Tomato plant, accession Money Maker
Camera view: bottom (45 deg); turntable rotation: 180 degrees
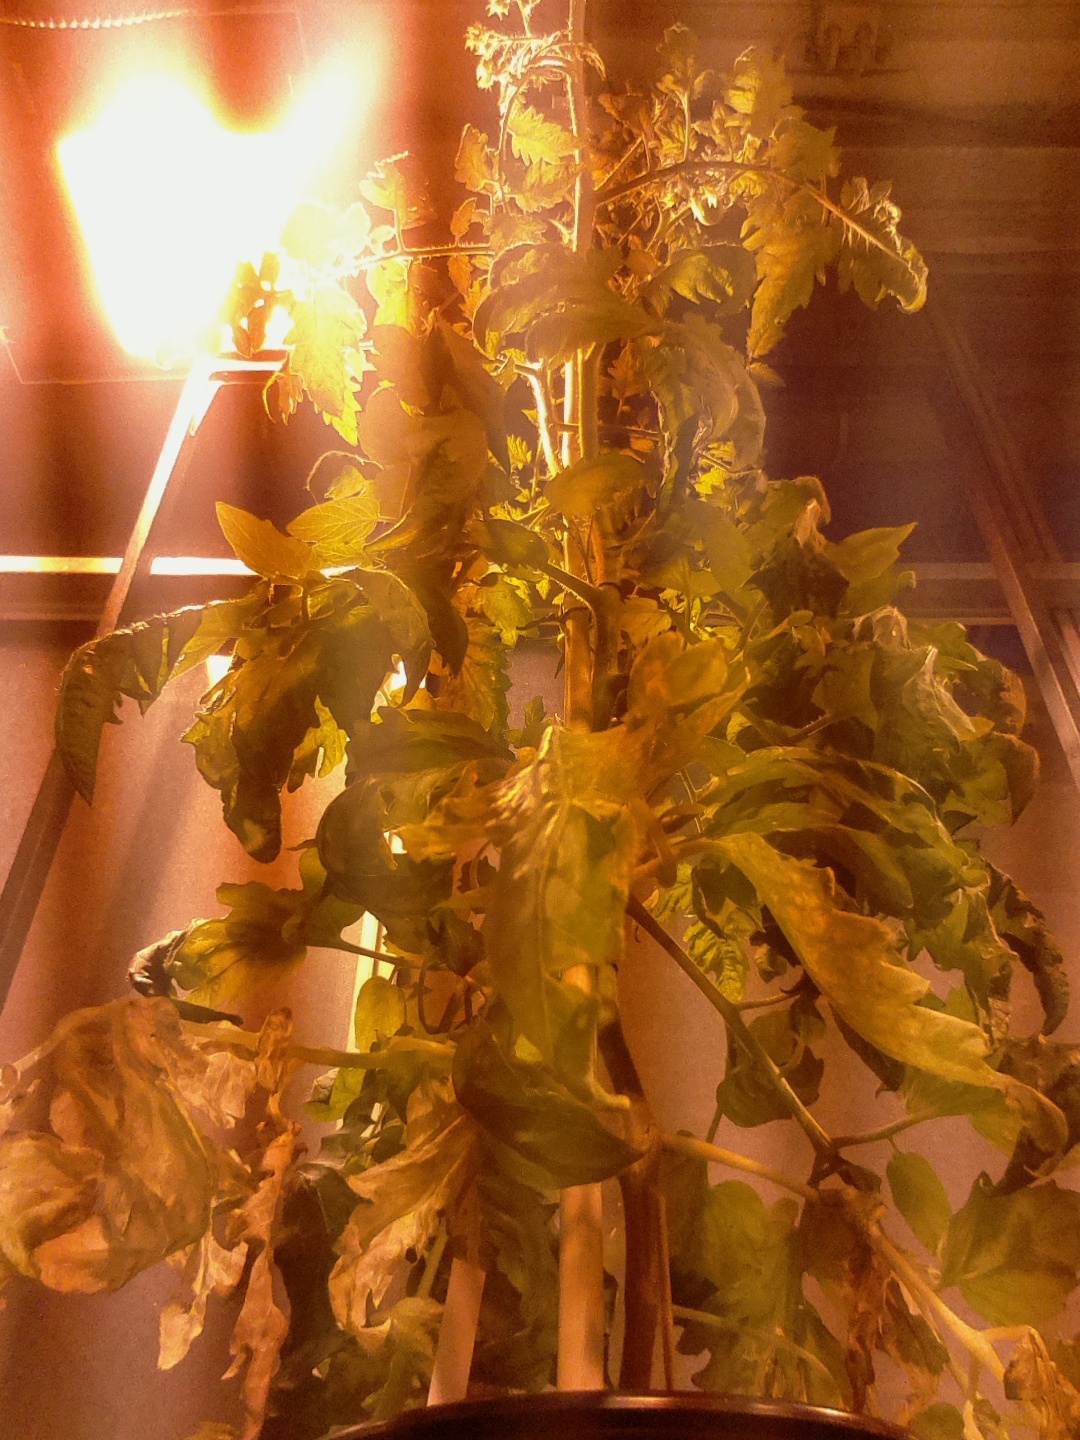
BBCH growth stage 72: 20%-30% of final fruit size